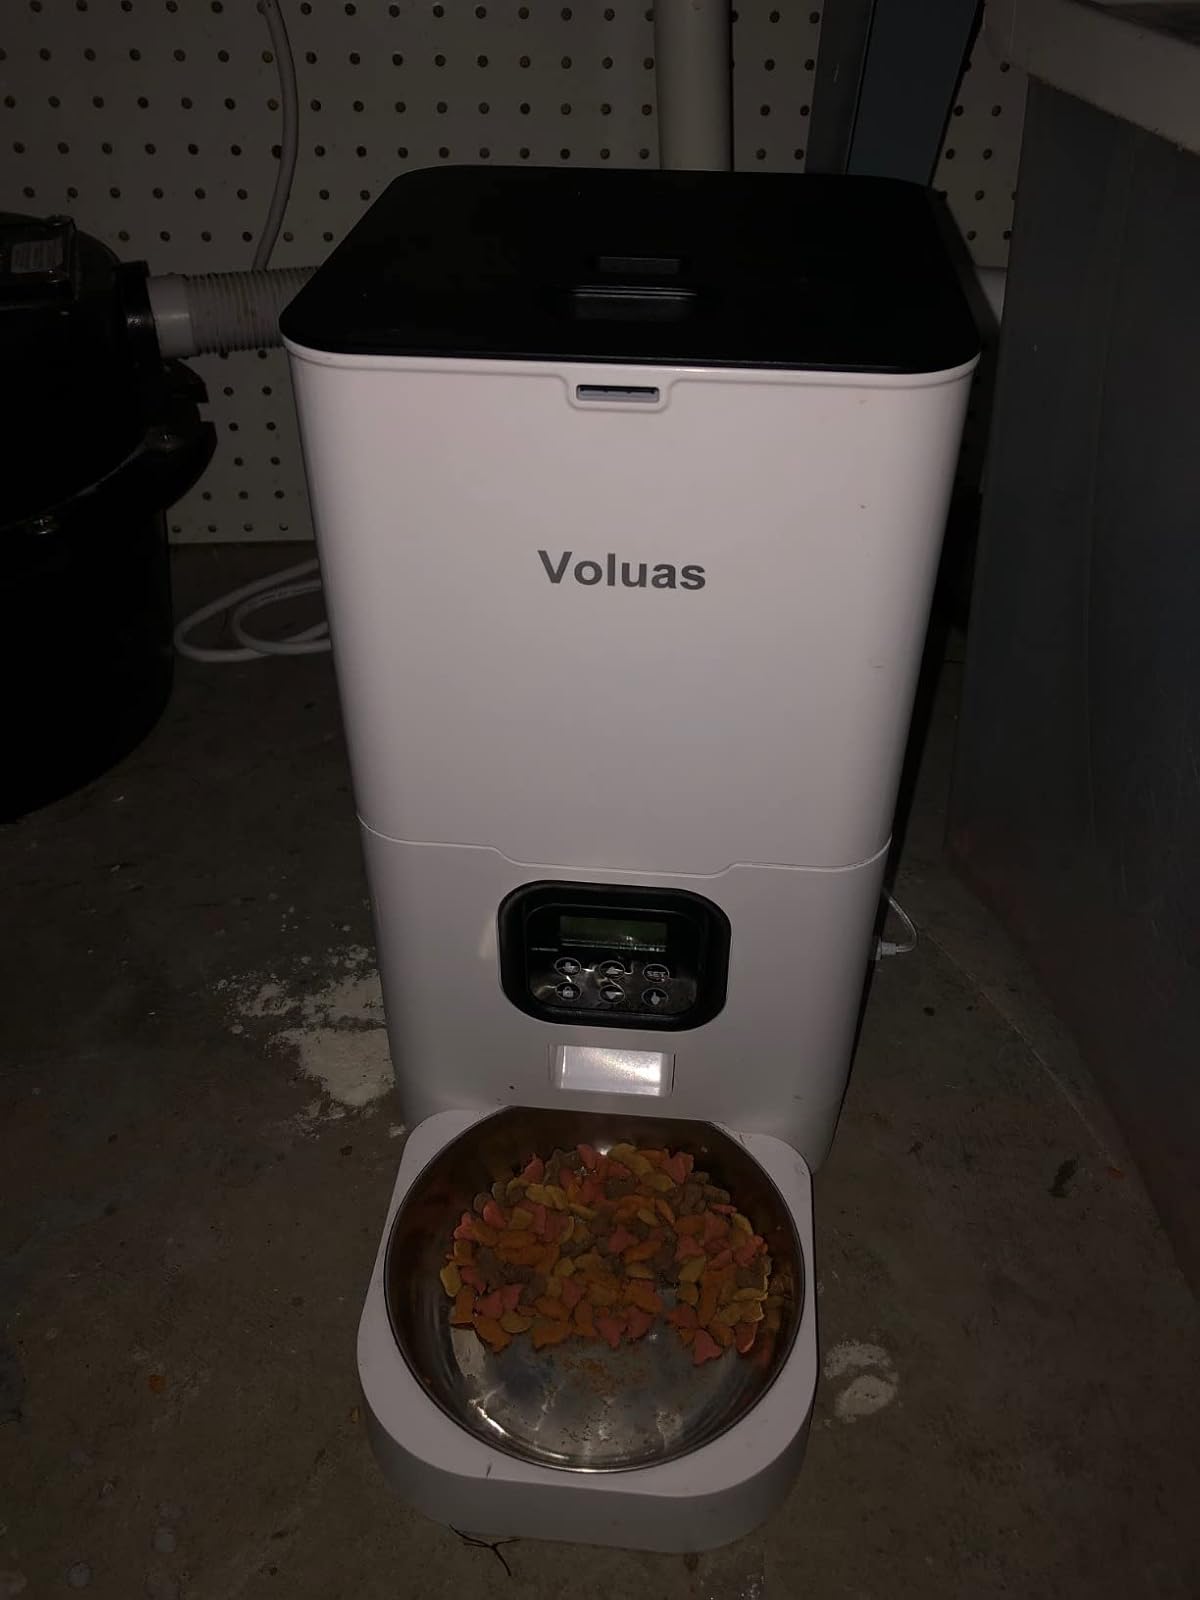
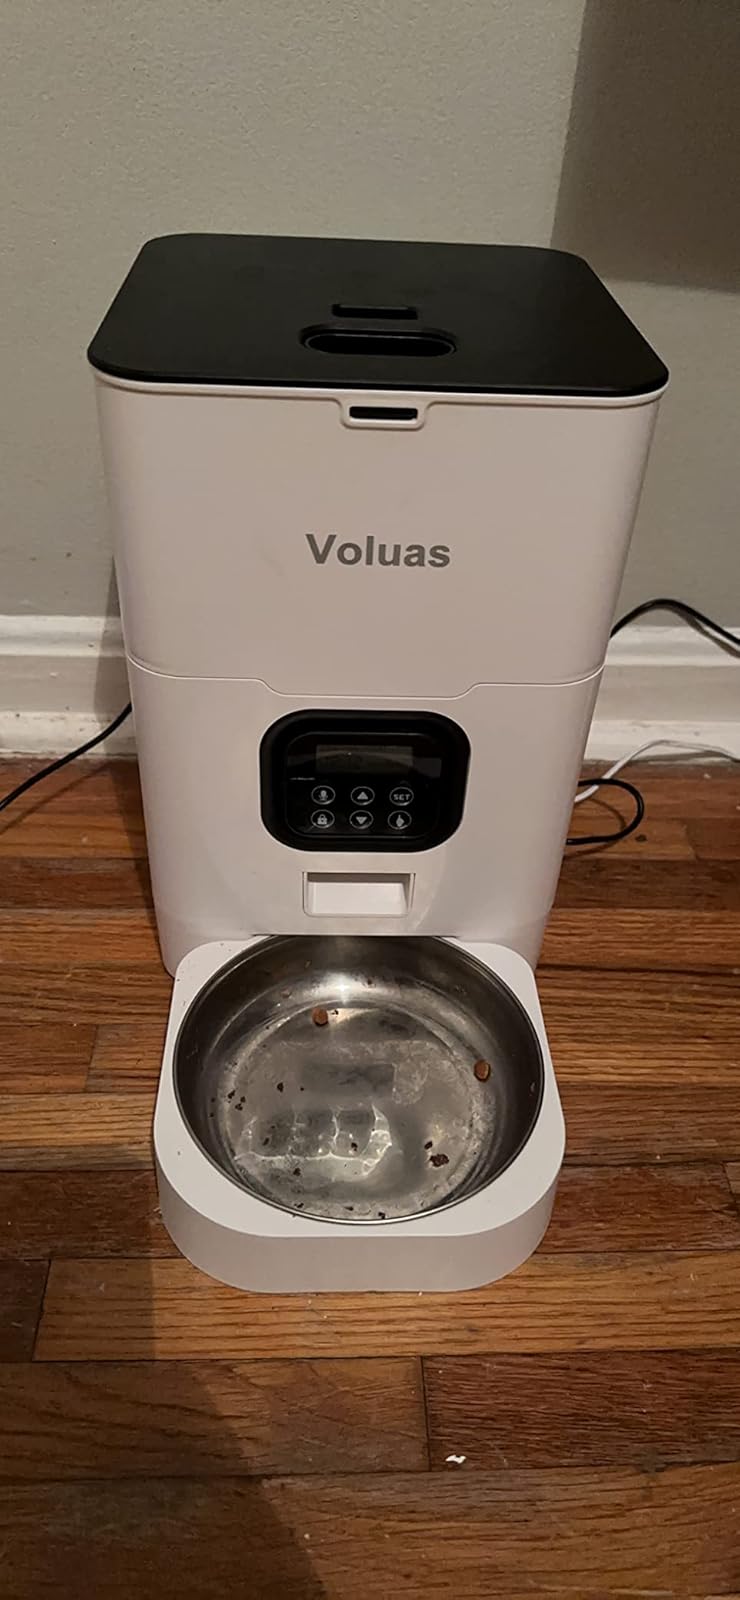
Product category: items_feeder
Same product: yes